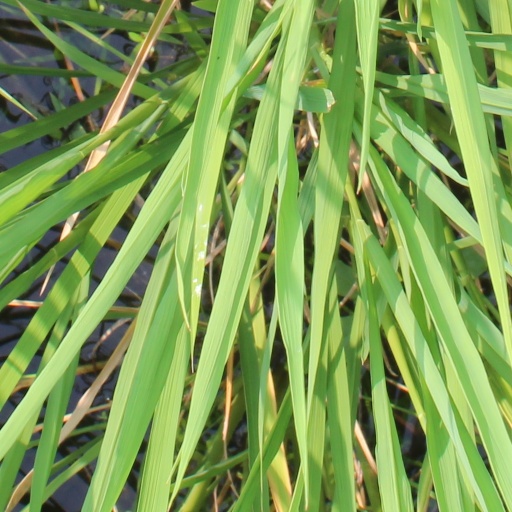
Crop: rice